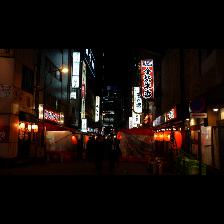
Label: Human